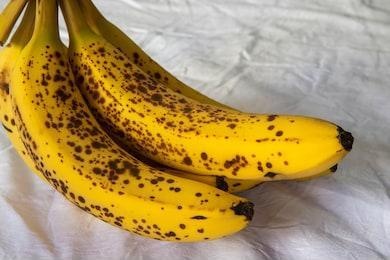
Label: banana